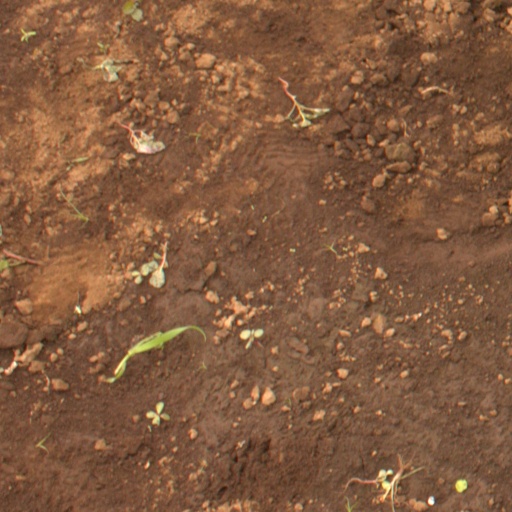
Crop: soybean